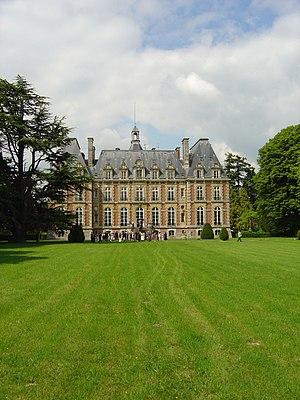
Le château de la Ferté-Frênel, Orne, France